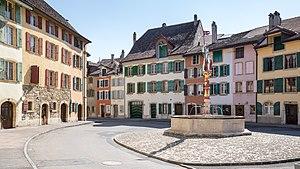
Les plus beaux Villages de Suisse est une association suisse créée en 2015 pour promouvoir, diffuser et préserver le patrimoine culturel, naturel et rural des villages suisses. L'association est fondée sur le modèle français de l'association Les Plus Beaux Villages de France créée en 1982.